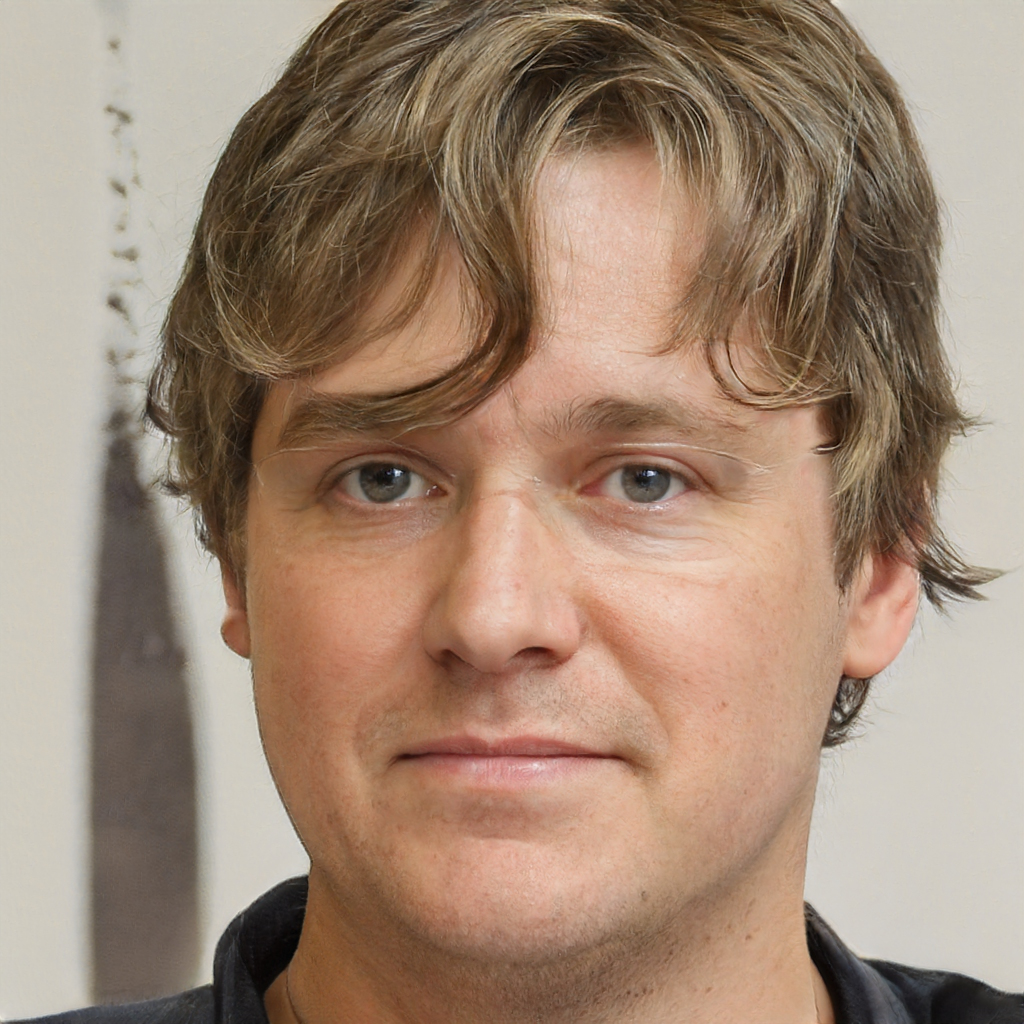
Gender: Male